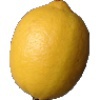
Label: Lemon 1